Boothferry

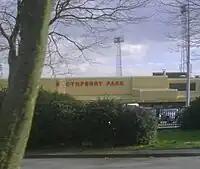
Boothferry Park

Hull City Football Club played from 1946 to 2002 at a football stadium named Boothferry Park, which also took its name from a road (the A63 – Boothferry Road) that leads from Hull to the village.